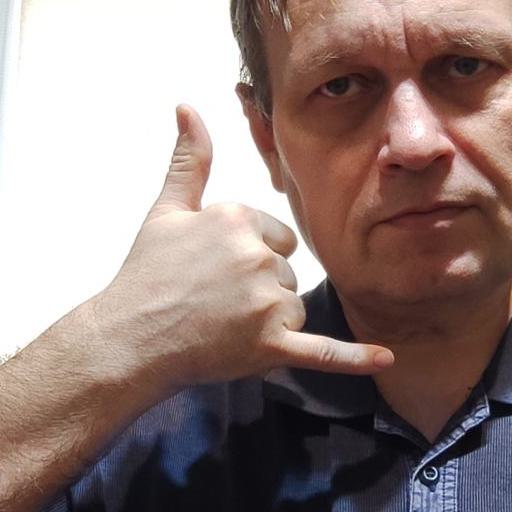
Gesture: call